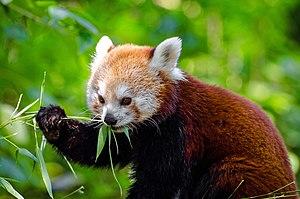
Le Petit panda, Panda roux ou Panda éclatant est un mammifère de la famille des Ailuridés. Il a un régime alimentaire omnivore, essentiellement végétarien, bien qu'appartenant à l'ordre des carnivores. Le panda roux est originaire de l'Himalaya et du Sud-Ouest de la Chine. C'est une espèce protégée car elle est en danger de disparition.